Cotton Nash

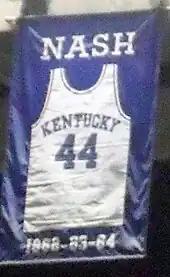

Nash attended the University of Kentucky, where he played college basketball for the Kentucky Wildcats men's basketball team. He was named to the All-Southeastern Conference three times and was a first-team All-American in 1964. Nash participated in the United States Olympic Trials for the 1964 Summer Olympics, and was selected as an alternate.